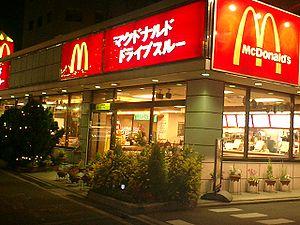
L’impérialisme américain est une expression utilisée pour désigner, de manière critique et polémique, l'influence des États-Unis dans les domaines politiques, militaires, économiques et culturels à l'échelle mondiale. Ces termes impliquent généralement une appréciation défavorable, notamment lorsqu'ils évoquent la suprématie militaire américaine.